Harran Castle

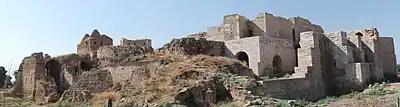

The Harran Castle (Turkish: "Harran Kalesi") or Harran Citadel is a castle ruin in Harran, Turkey. Most of the present structure dates to the Ayyubid Sultanate 1200 but the castle is substantially older. Its exact founding date is unknown but it appears to have been built at some point during the time Harran was under Byzantine rule (4th–7th centuries) and was originally a palace.